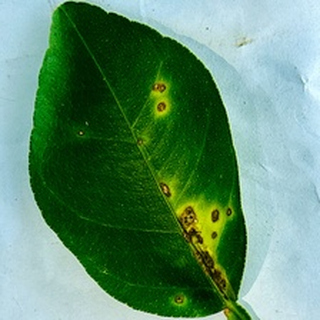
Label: lemon_anthracnose